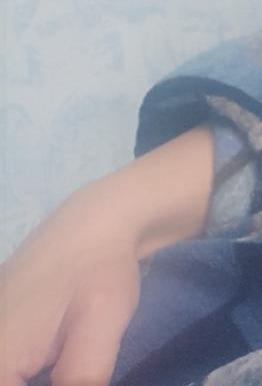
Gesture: no_gesture